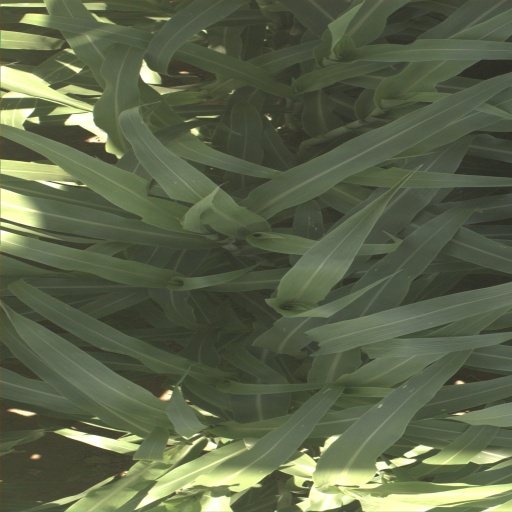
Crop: sorghum